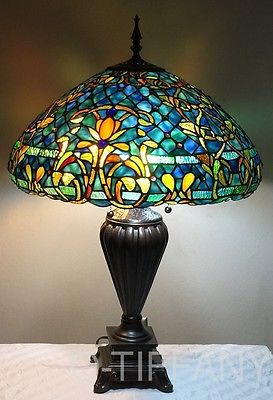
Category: lamp